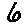
Label: 6